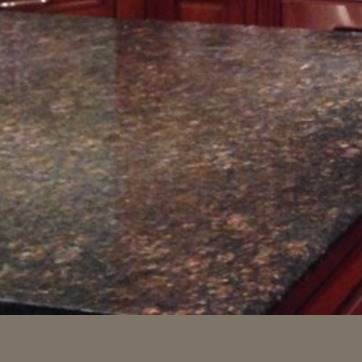
Material: polishedstone